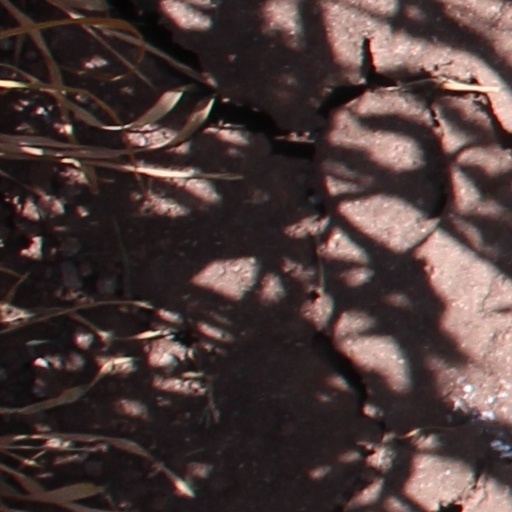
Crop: wheat